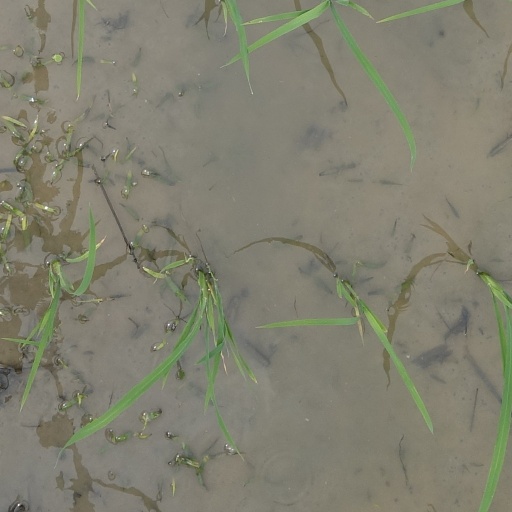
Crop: rice